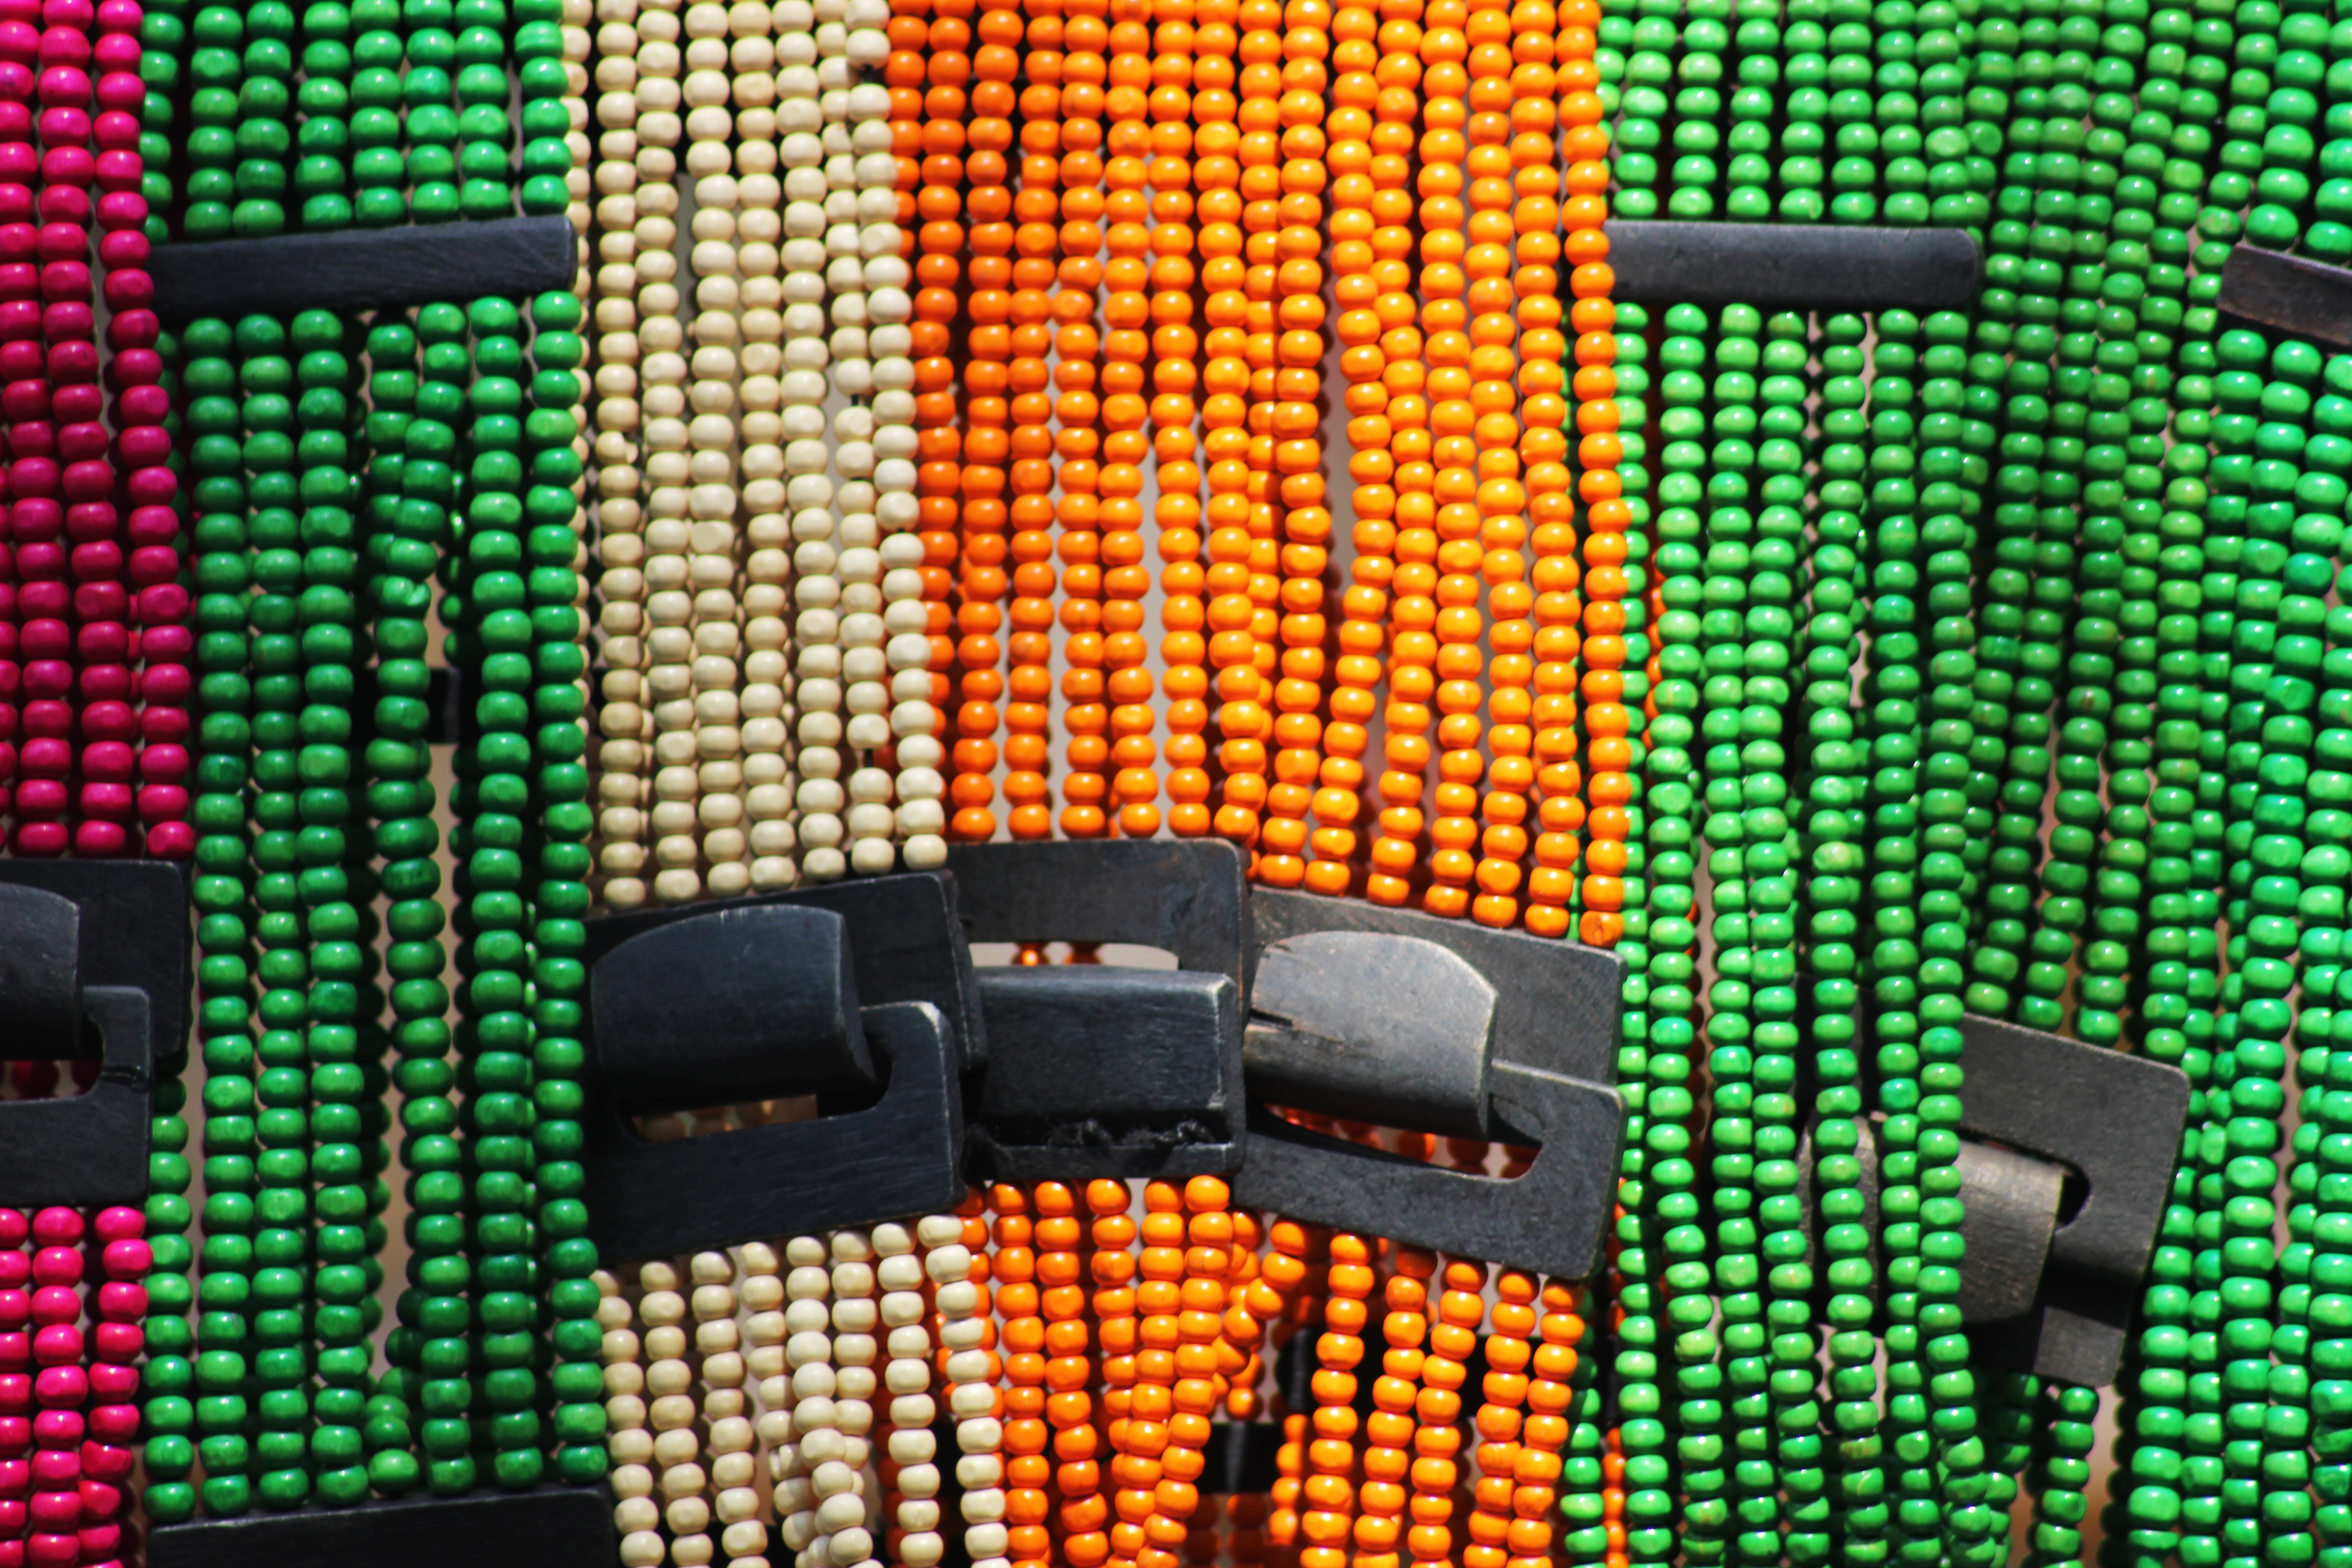
technology, flag, gadget, signage, toy, traffic light, font, colors, indian, beads, screenshot, display device